Hermann Pilnik

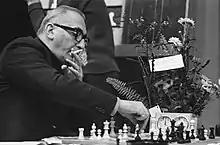
Pilnik at Hoogovens chess tournament 1963

Hermann Pilnik (8 January 1914, Stuttgart, Germany – 12 November 1981, Caracas, Venezuela) was a German-born Argentine chess Grandmaster.